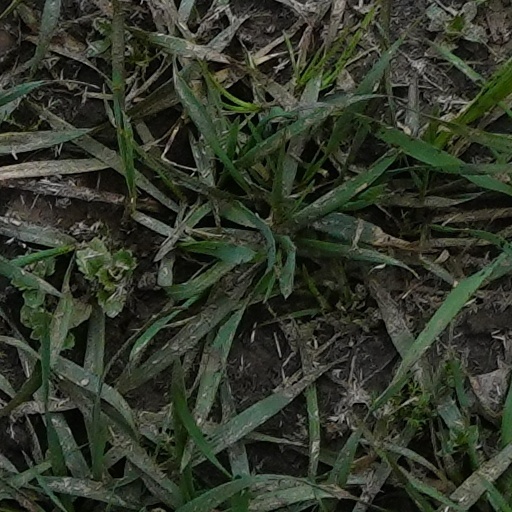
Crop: wheat